Kranichstein

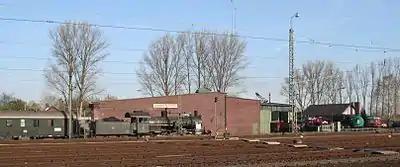
The Darmstadt-Kranichstein Railway Museum

Kranichstein is served by lines 4 and 5 of the Darmstadt tram network, linking the district to central Darmstadt. Bus line H also runs to central Darmstadt and bus line A connects Kranichstein to Arheilgen